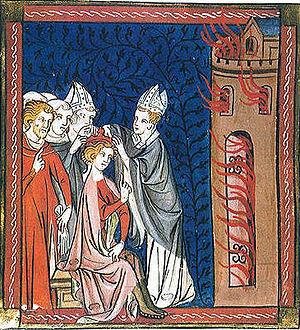
Sacre de Richard Coeur de Lion (British Library, Royal 16 G VI f. 347v)
Cette page concerne l'année 1189 du calendrier julien.